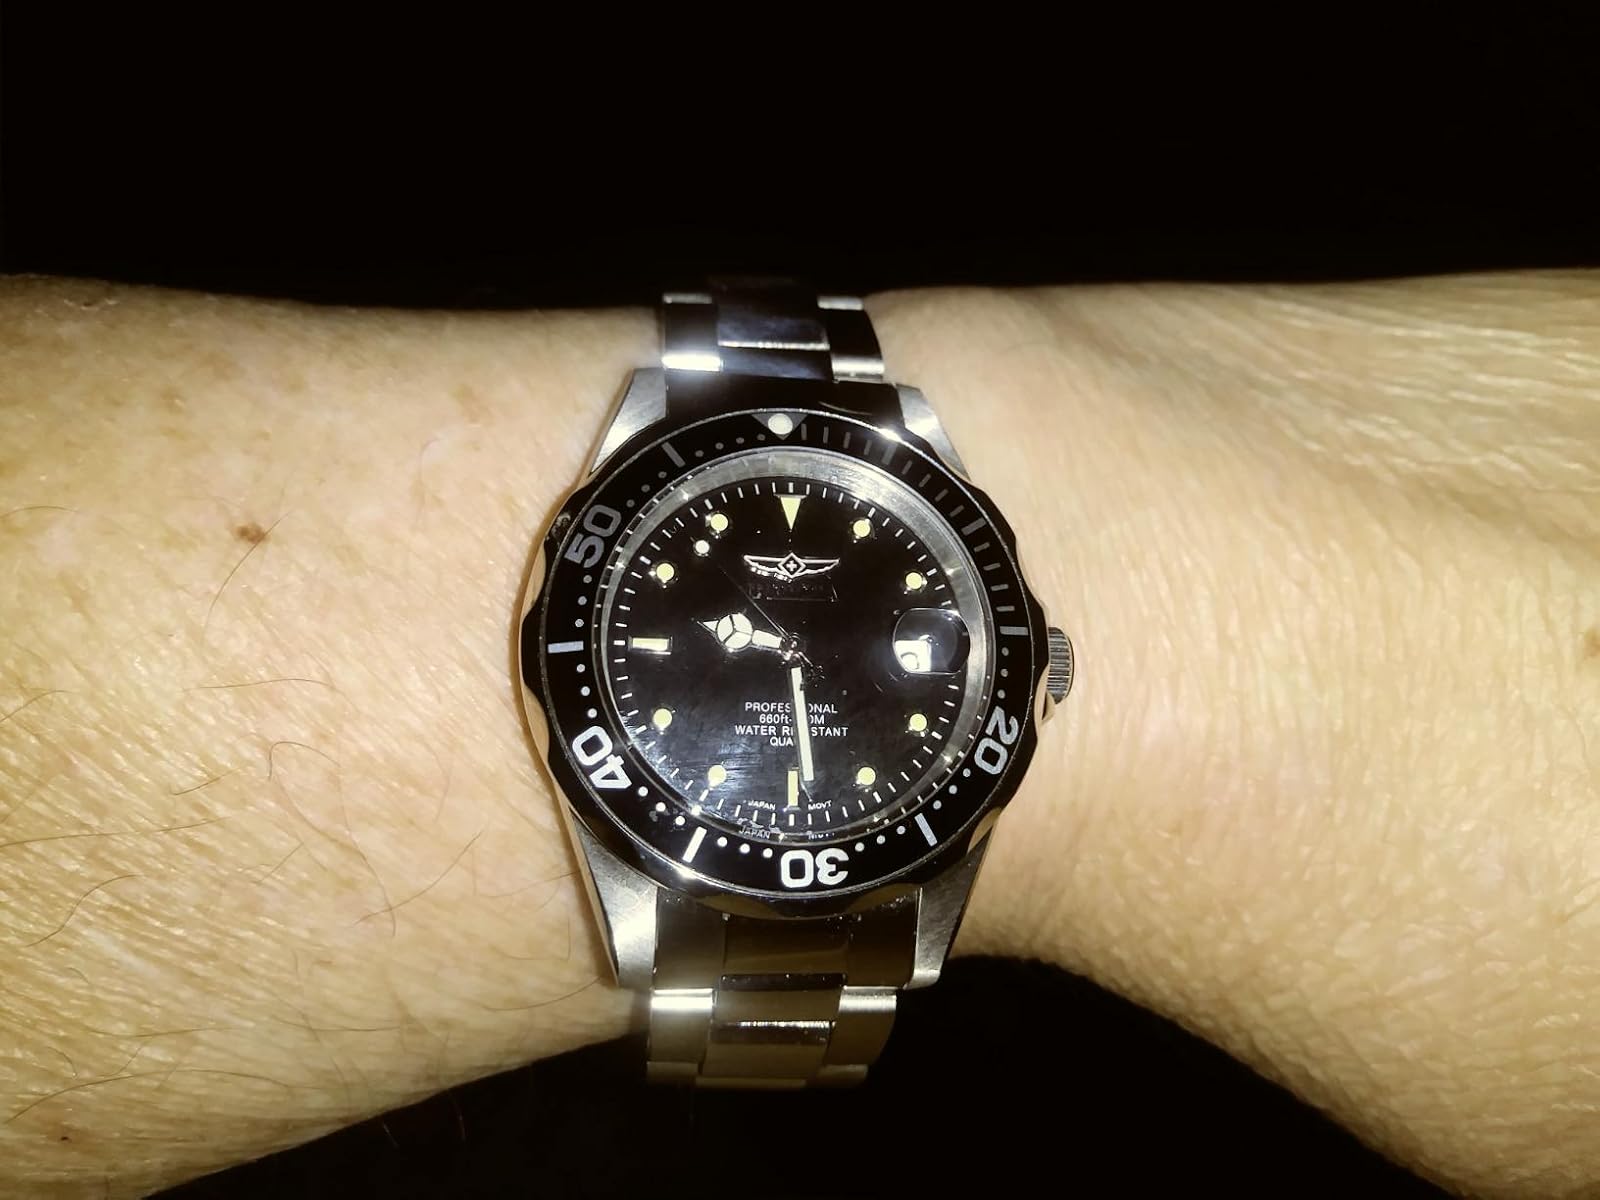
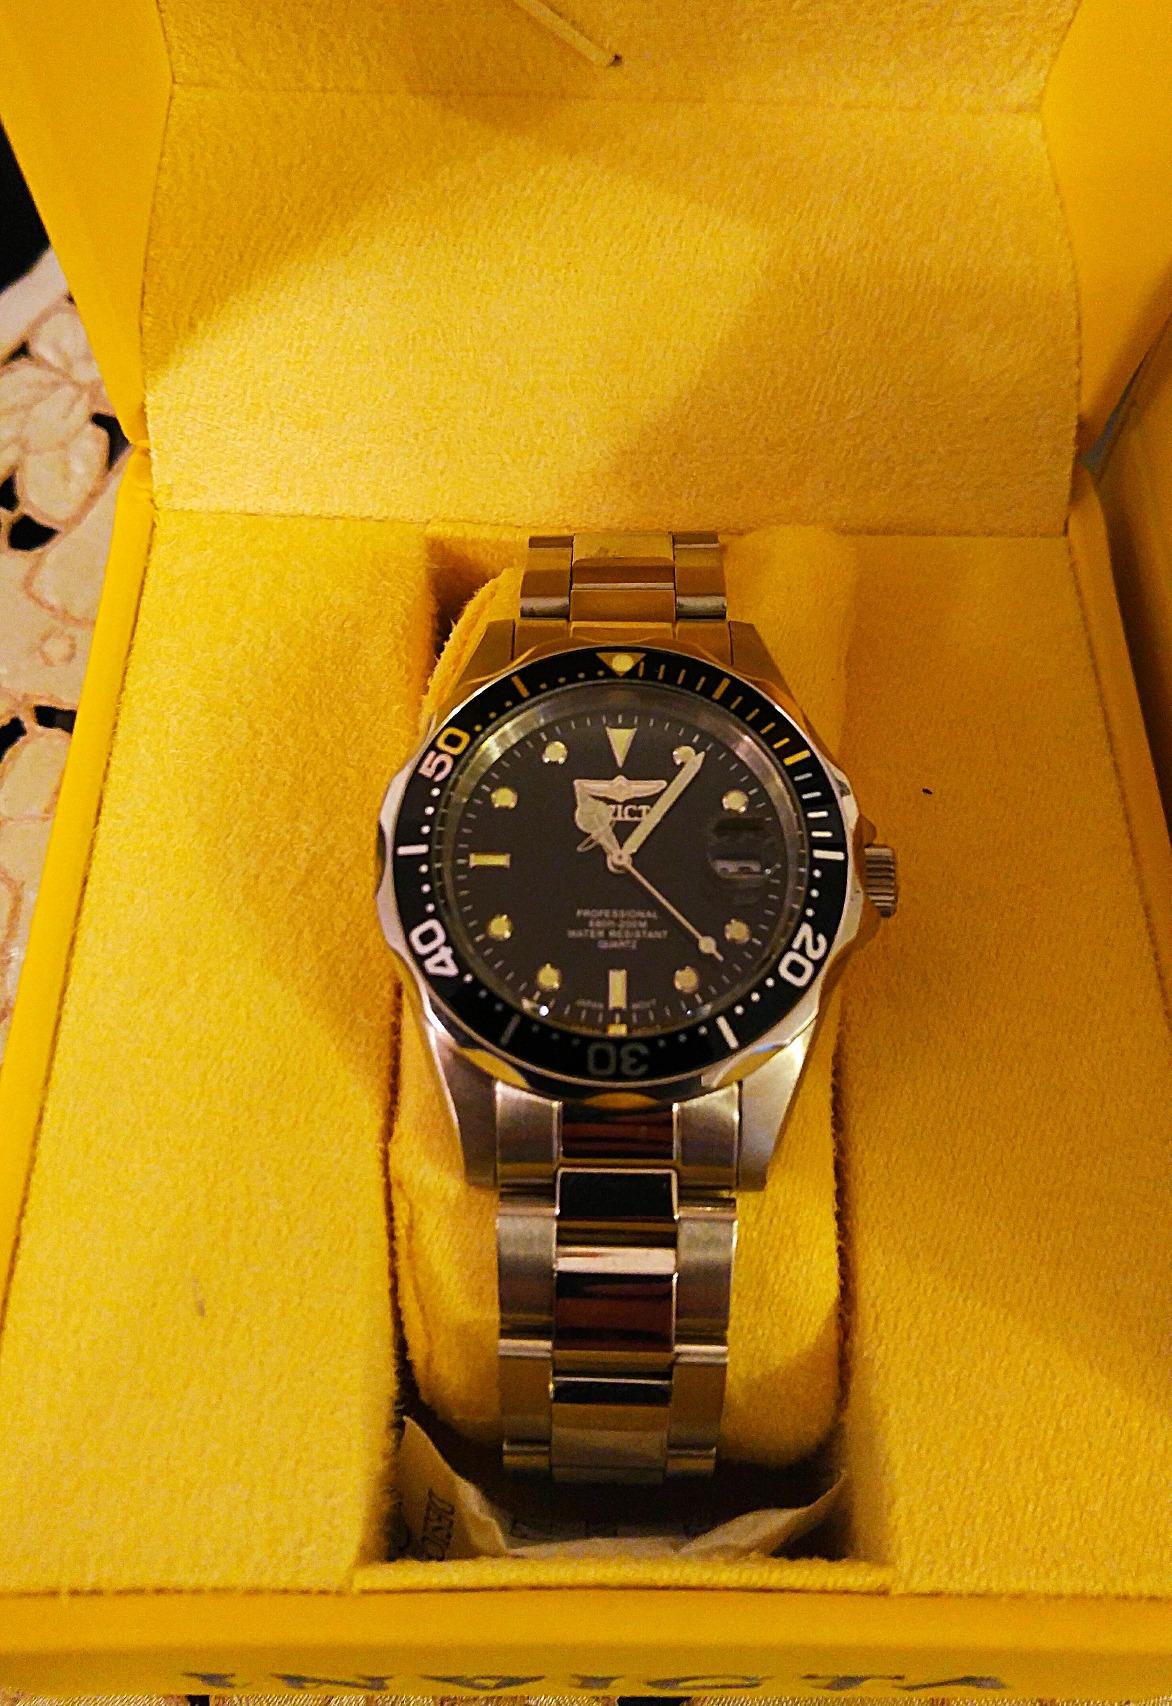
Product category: accessories_watch
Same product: yes